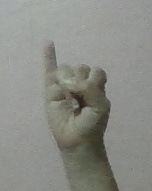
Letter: meem